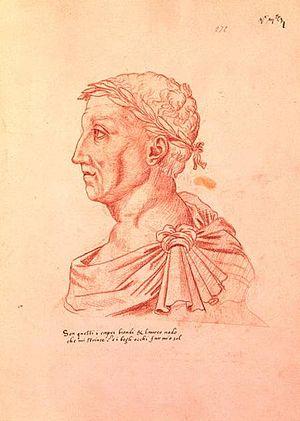
Le Prince, traduction française de l'ouvrage Il Principe ou De Principatibus est un traité politique écrit au début du XVIᵉ siècle par Nicolas Machiavel, homme politique et écrivain florentin, qui montre comment devenir prince et le rester, analysant des exemples de l'histoire antique et de l'histoire italienne de l'époque. Parce que l'ouvrage ne donnait pas de conseils moraux au prince comme les traités classiques adressés à des rois, et qu'au contraire il conseillait dans certains cas des actions contraires aux bonnes mœurs, il a été souvent accusé d'immoralisme, donnant lieu à l'épithète machiavélique. Cependant, l'ouvrage a connu une grande postérité et a été loué et analysé par de nombreux penseurs.
Un poète lauréat, ou poète lauré, est un titre honorifique donné dans de nombreux pays d'Europe et d'autres continents de culture européenne à des poètes afin de les honorer ; ce titre impliquait souvent, comme en Grande-Bretagne l'exercice d'une fonction officielle à la cour.
La poésie philosophique ou la poésie de la pensée est un genre littéraire combinant poésie et philosophie. Les poèmes à contenu philosophique réconcilient deux types de productions littéraires souvent opposés sous l'angle de la rationalité. La poésie d'une part, produit fréquemment un discours irrationnel proche du mythe : elle vise surtout l'esthétique. Le terme « poésie » et ses dérivés viennent également du grec ancien ποίησις, dérivé de ποιεῖν qui signifie « faire, créer » : le poète est donc un créateur, un inventeur de formes expressives. La philosophie d'autre part, produit un discours rationnel par l'intermédiaire du logos. Le mot philosophie désigne une activité et une discipline existant depuis l'Antiquité. Différents buts peuvent lui être attribués, de la recherche de la vérité, et de la méditation sur le bien et le beau, à celle du sens de la vie, et du bonheur, mais elle consiste plus largement dans l'exercice systématique de la pensée et de la réflexion. Ancrée dès ses origines dans le dialogue et le débat d'idées, la philosophie peut également se concevoir comme une activité d'analyse, de définition, de création ou de méditation sur des concepts.
Francesco Petrarca, en français Pétrarque, est un érudit, poète et humaniste florentin. Avec Dante Alighieri et Boccace, il compte parmi les premiers grands auteurs de la littérature italienne, et en demeure l’un des plus éminents.